Nickelodeon (film)

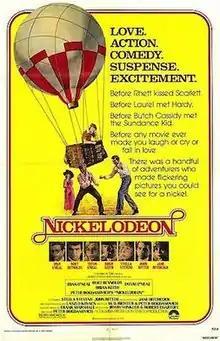
Theatrical release poster

Nickelodeon is a 1976 comedy film directed by Peter Bogdanovich, and stars Ryan O'Neal, Burt Reynolds and Tatum O'Neal. According to Bogdanovich, the film was based on true stories told to him by silent film directors Allan Dwan and Raoul Walsh. It was entered into the 27th Berlin International Film Festival.